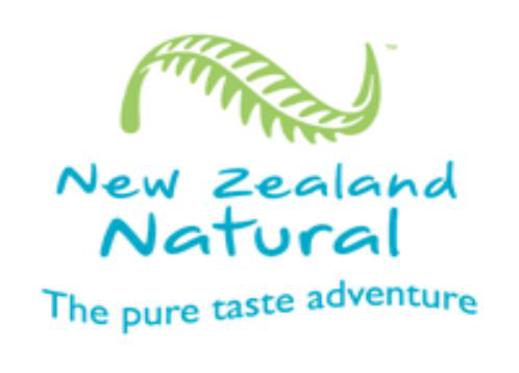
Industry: Food